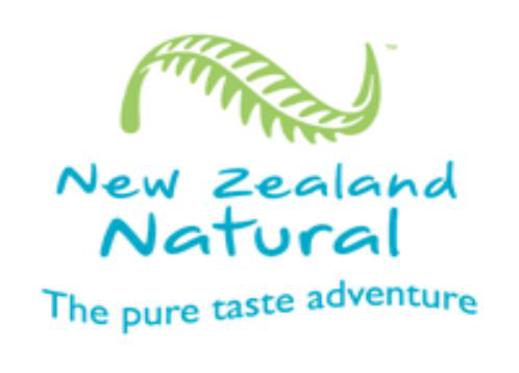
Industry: Food